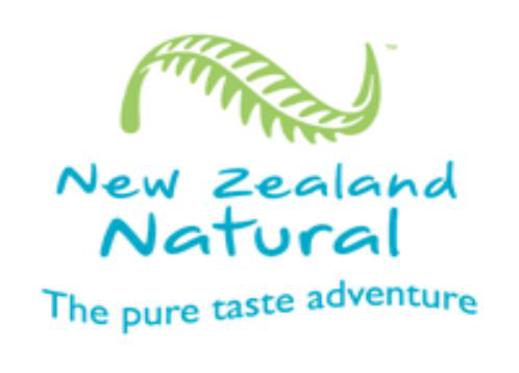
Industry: Food